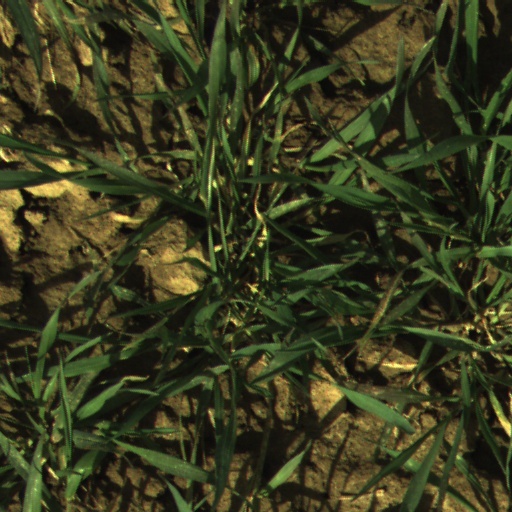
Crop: wheat